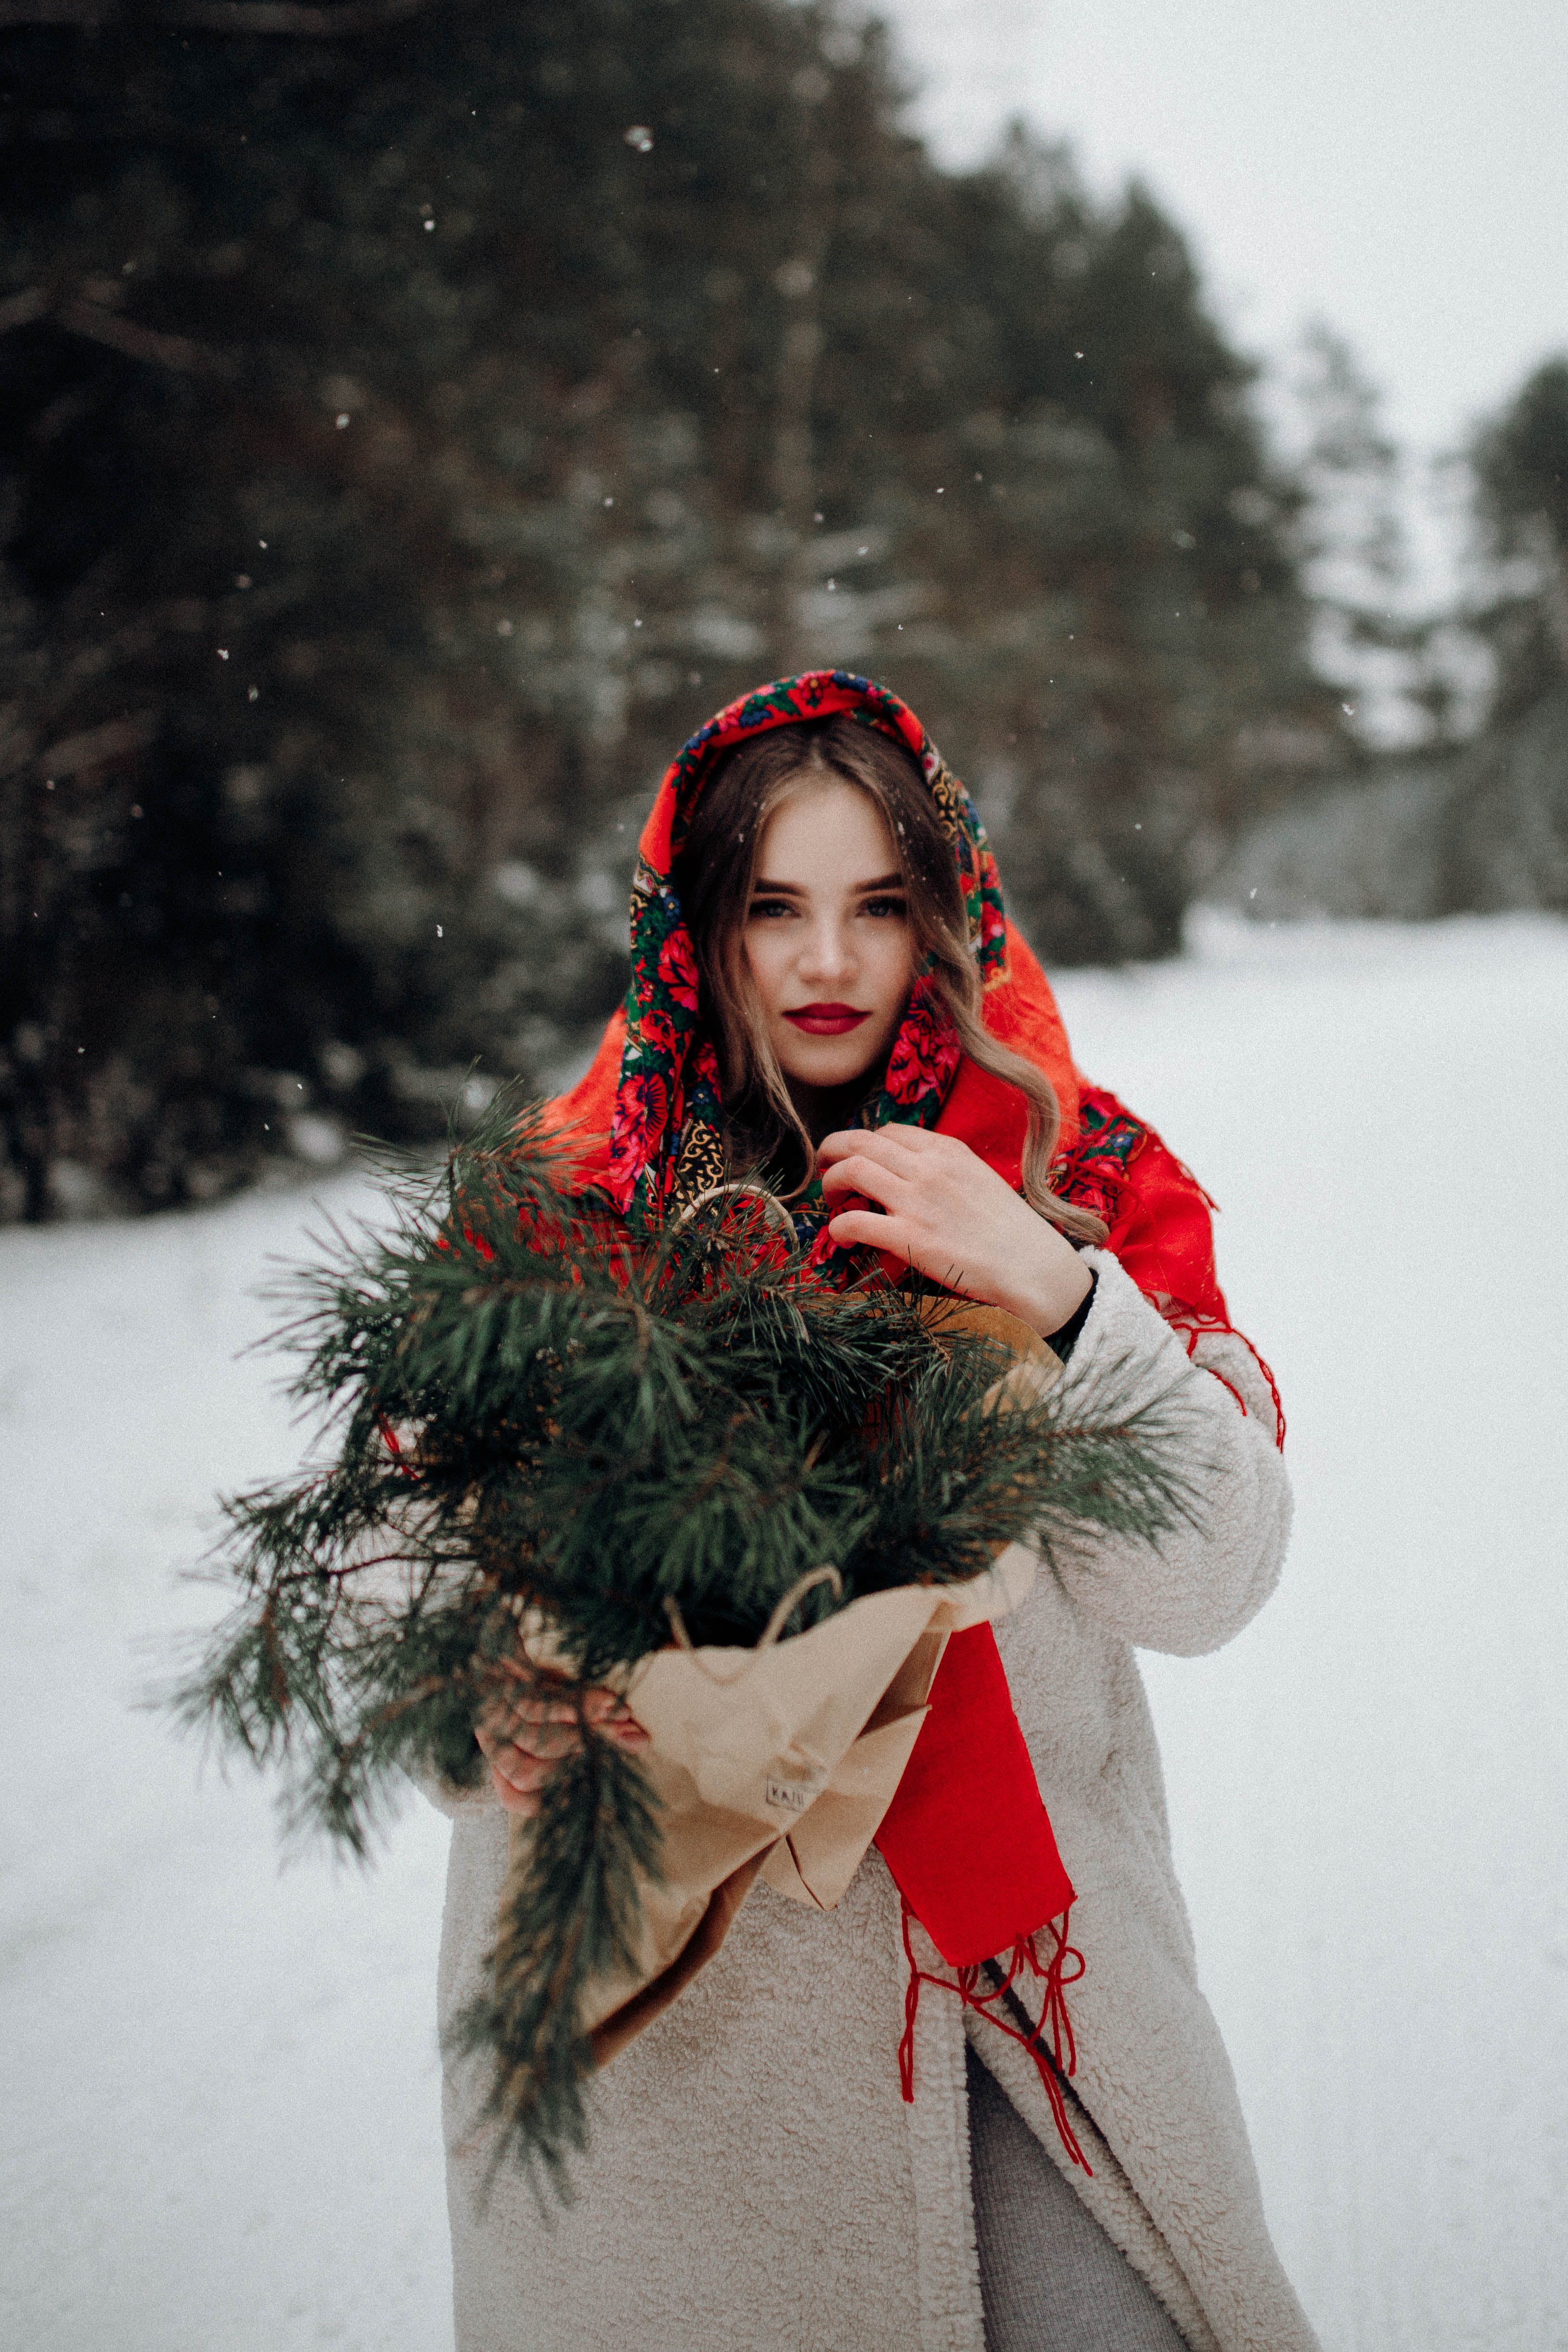
woman, eye, snow, flash photography, plant, freezing, happy, tree, People in nature, fashion design, winter, fashion model, event, fur, fashion accessory, brown hair, fun, landscape, tradition, pattern, portrait photography, glove, costume, sitting, headpiece, photo shoot, scarf